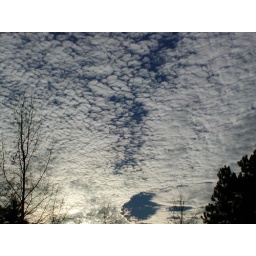
Broken high level clouds reminding me of an ice field in the arctic.